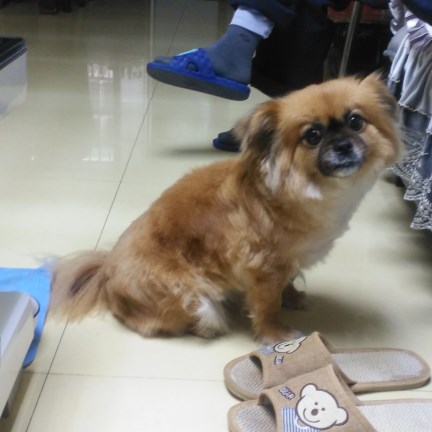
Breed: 806-n000129-papillon